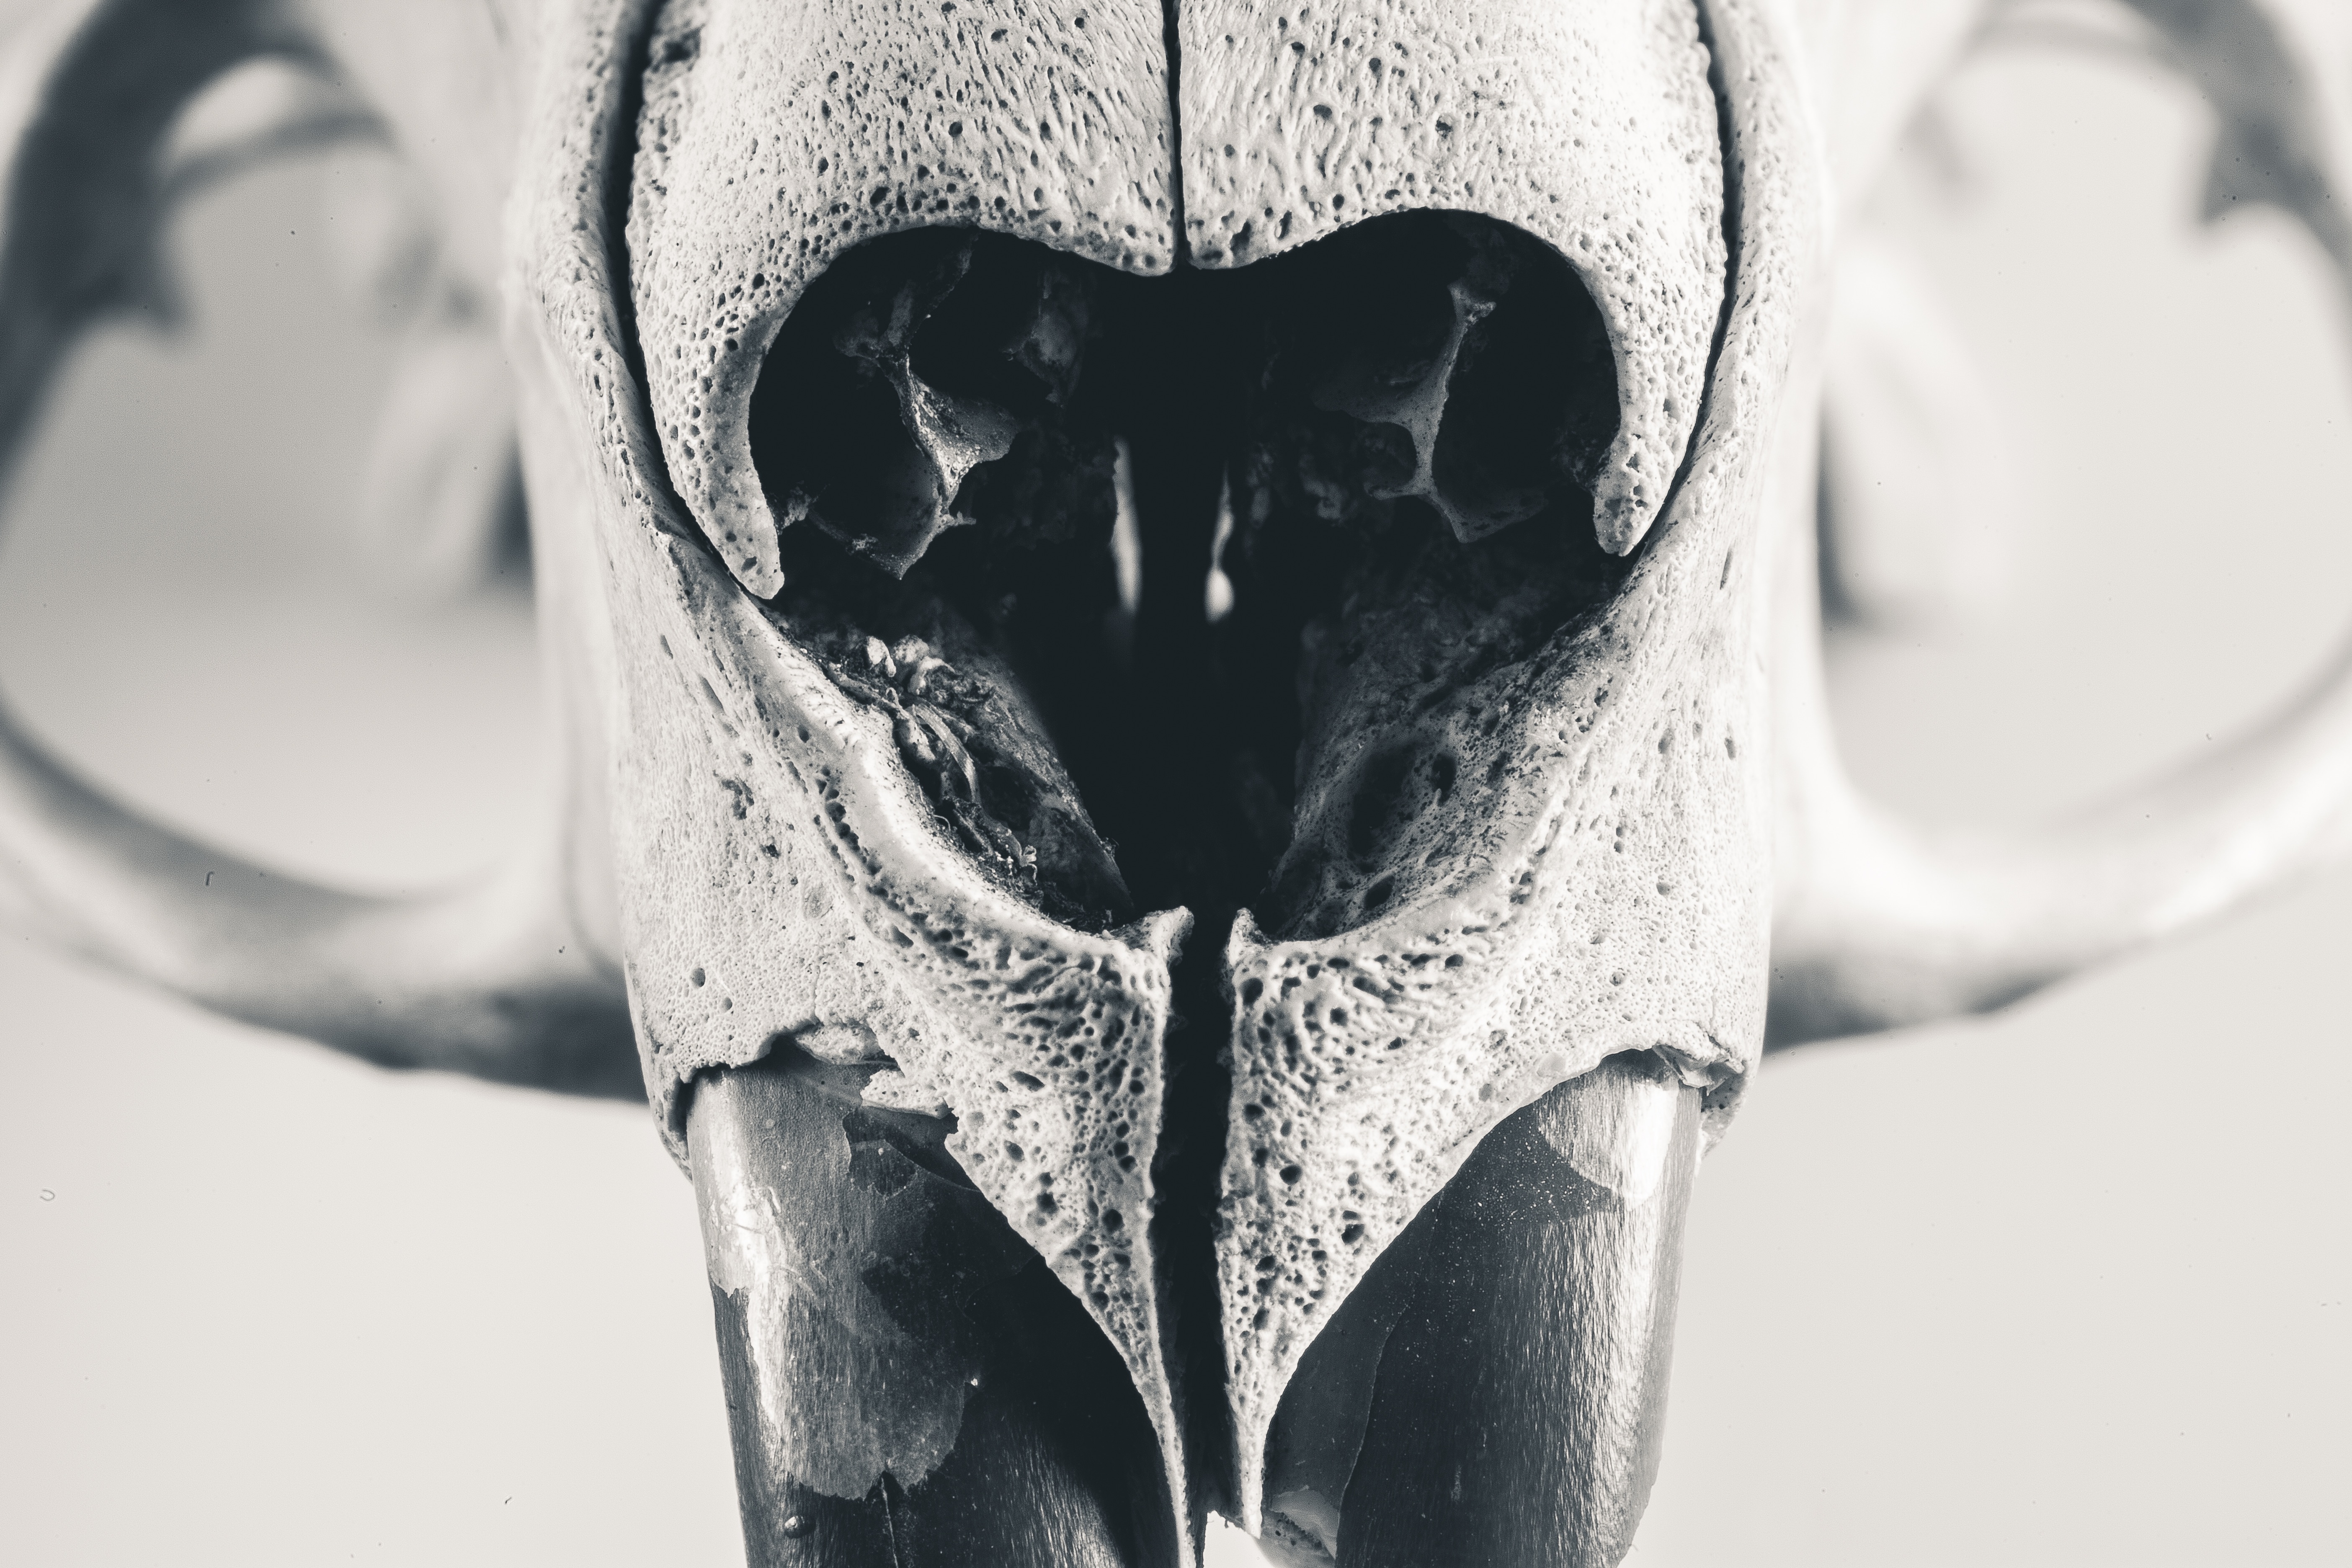
black and white, white, photography, clothing, black, monochrome, close up, human body, nose, drawing, eye, head, organ, monochrome photography